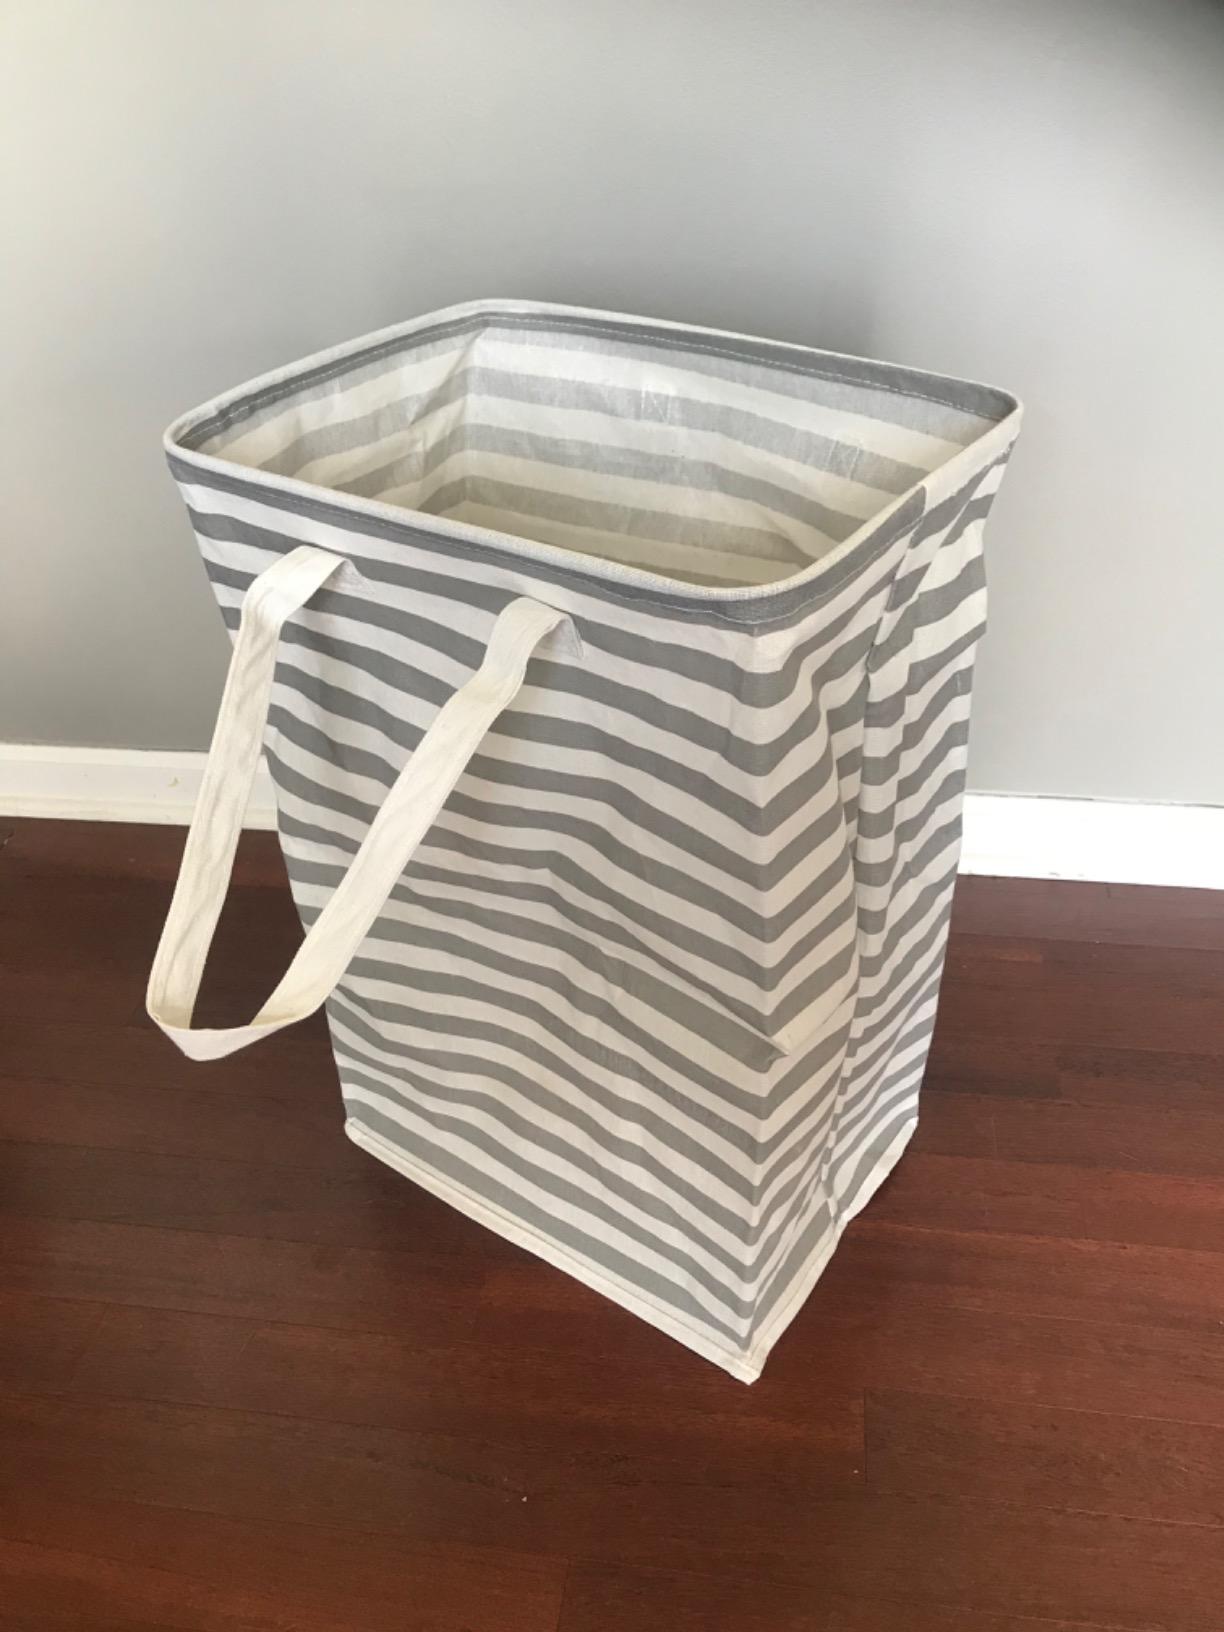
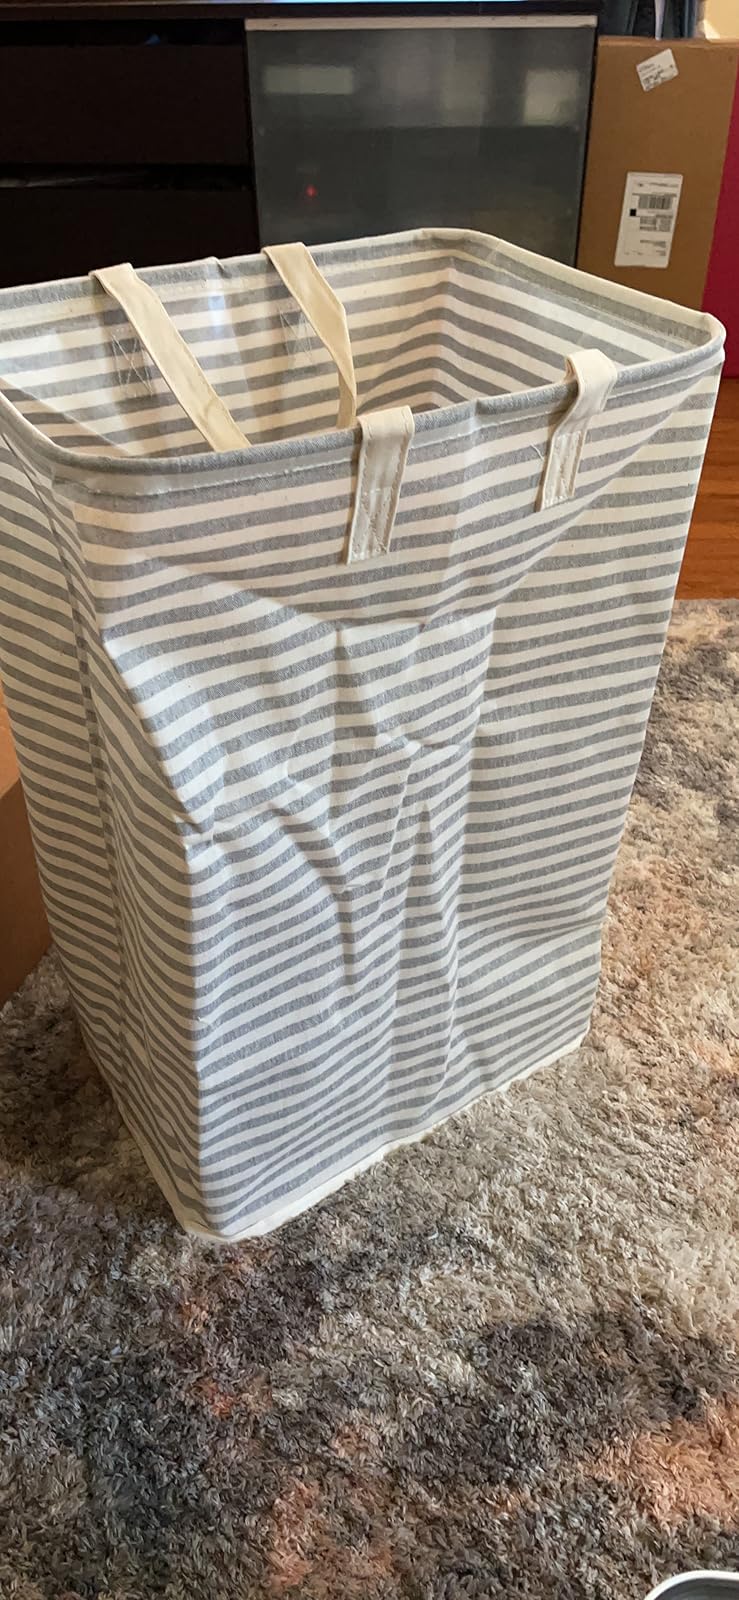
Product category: items_hamper
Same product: no